Bernabé Aráoz

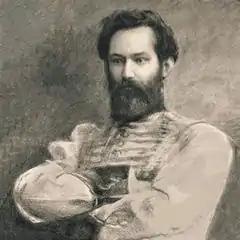
Martín Miguel de Güemes, Governor of Salta.

There was growing animosity between Bernabé Aráoz and the governor of Salta Province, Martín Miguel de Güemes.